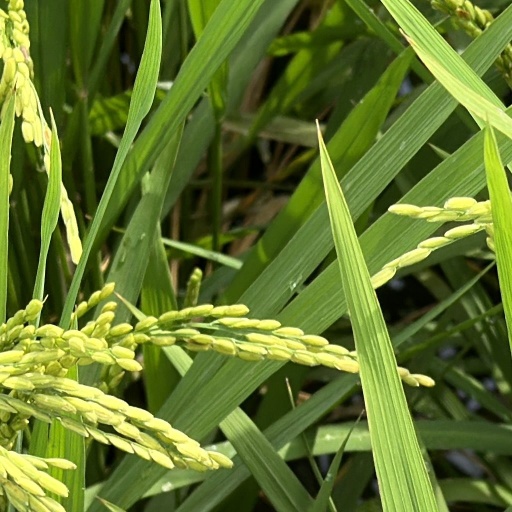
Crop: rice